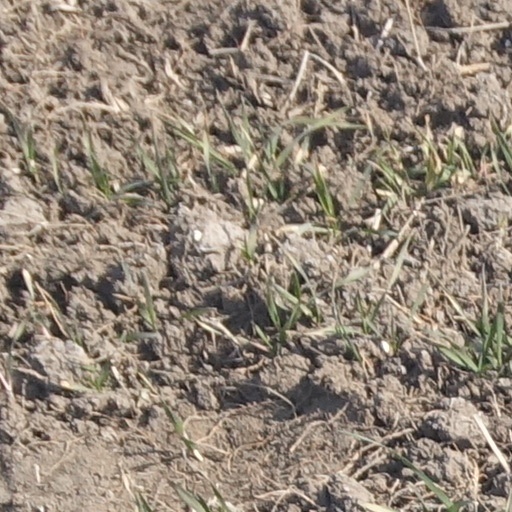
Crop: wheat